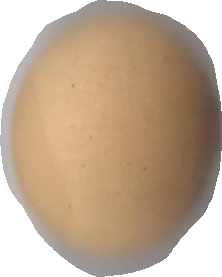
Variety: Dega